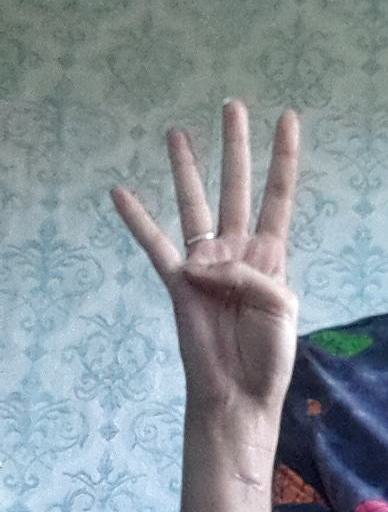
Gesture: four